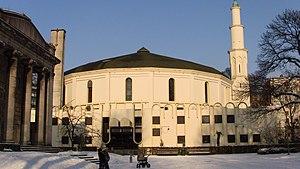
La pratique de l'islam en Belgique est relativement nouvelle et est plus particulièrement observée dans les communautés d'immigrations belges. C'est la deuxième religion la plus répandue en Belgique après le christianisme